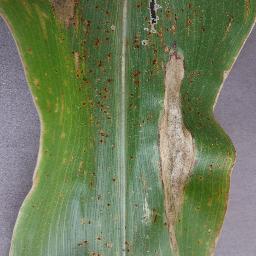
Label: Corn___Northern_Leaf_Blight